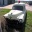
Label: ambulance